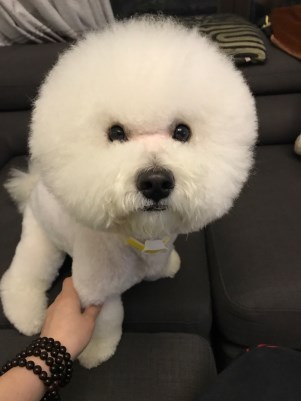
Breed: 3083-n000117-Bichon_Frise